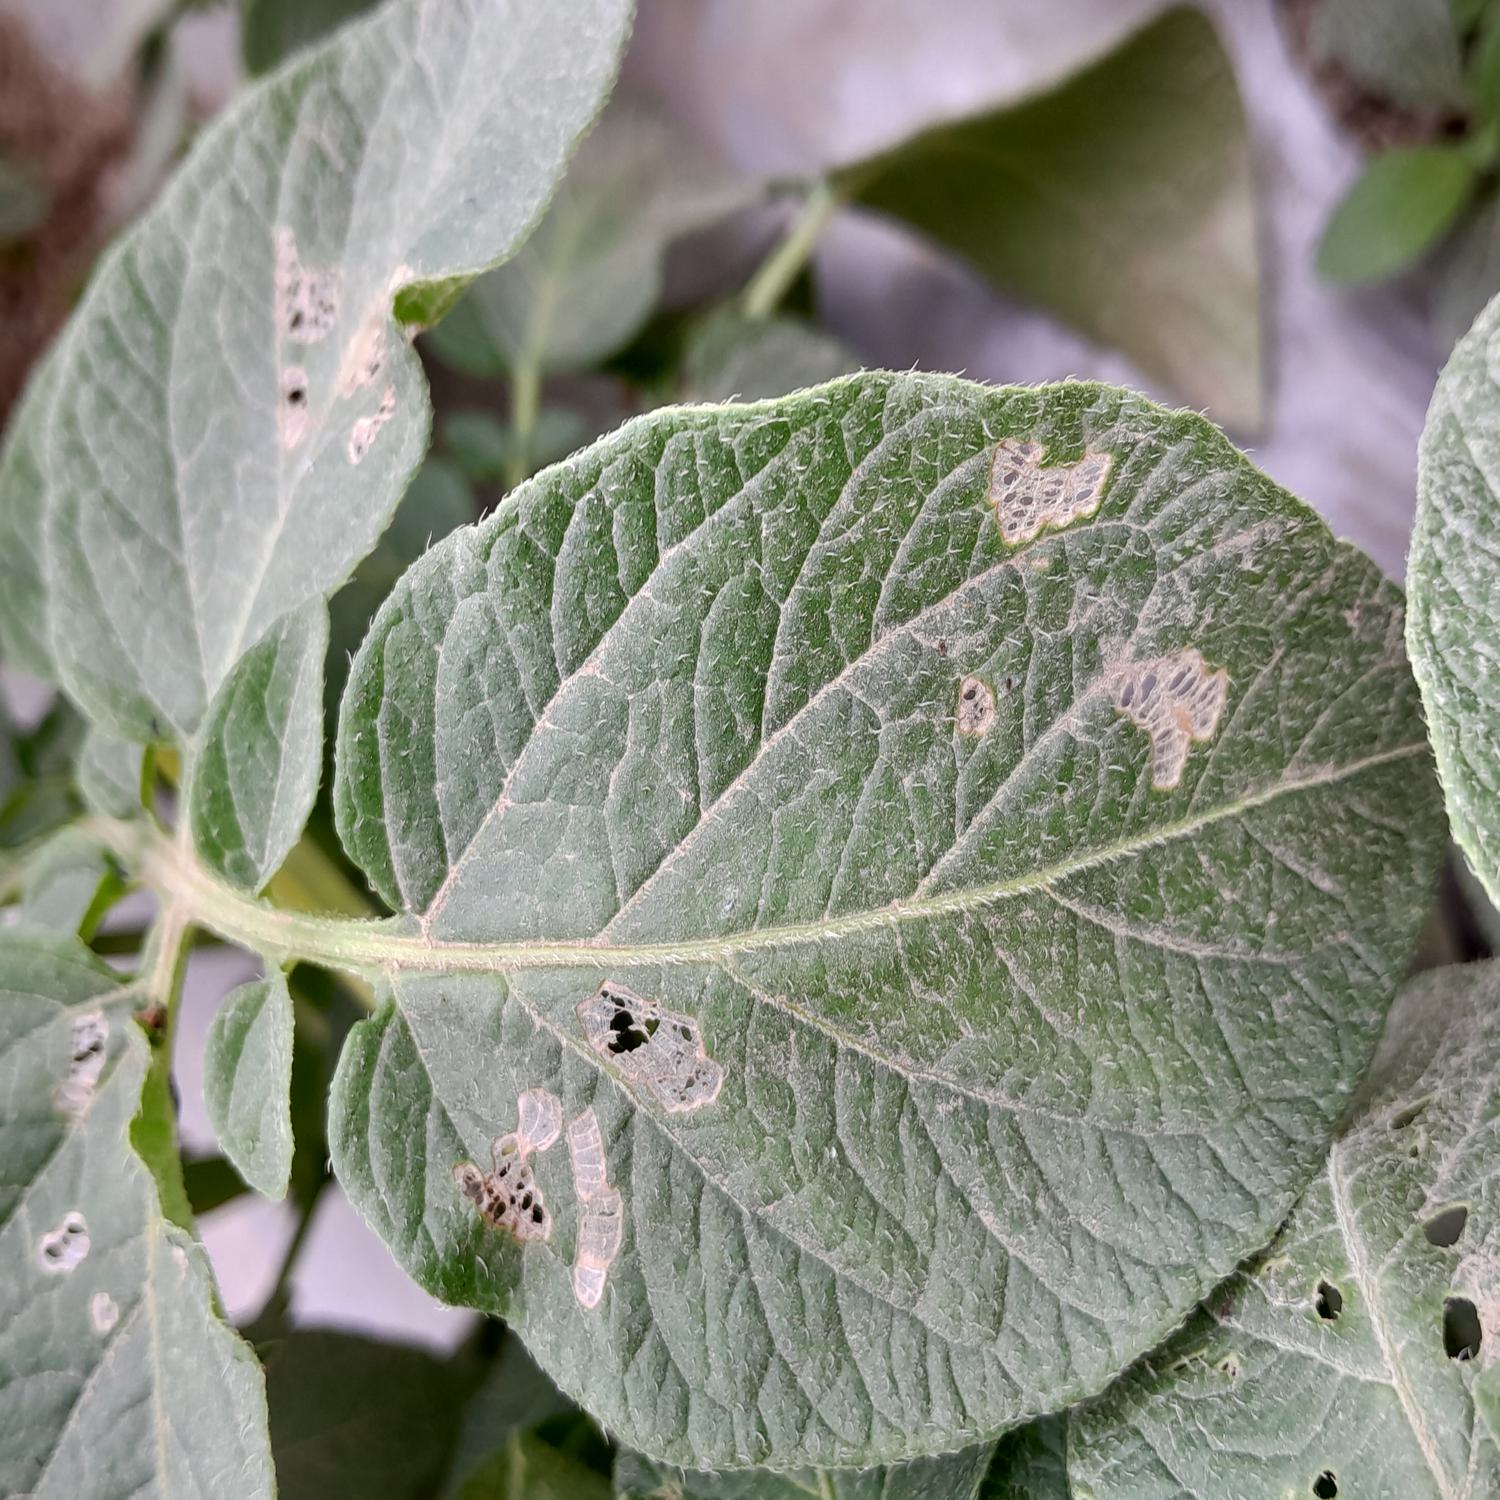
Label: Pest